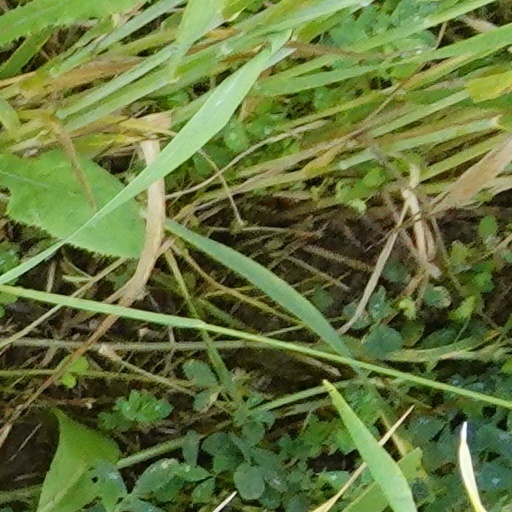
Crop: wheat